Eglinton Country Park

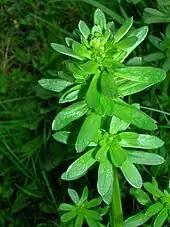
Upright Hedge Bedstraw - by far the park's rarest plant

Robbie Burns wrote to Richard Brown, saying "Do you remember a Sunday we spent together in Eglinton Woods" and going on to say how he might never have continued with his efforts without this support. The Drukken or Drucken Steps near Stanecastle was a favourite haunt of Burns whilst he was living in Irvine. A commemorative cairn at MacKinnon Terrace next to the expressway stands some distance from the original site of the steps, the site of which does still exist.